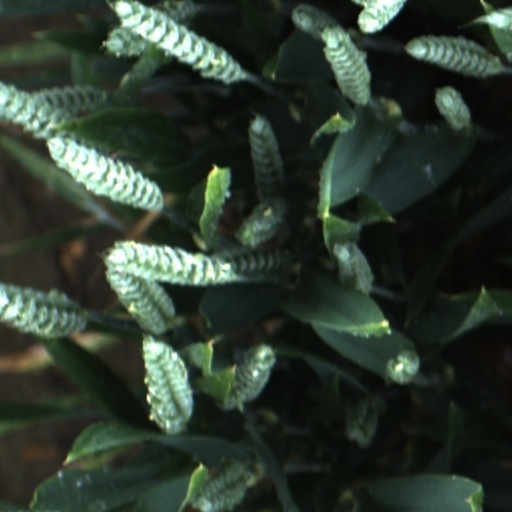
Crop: wheat